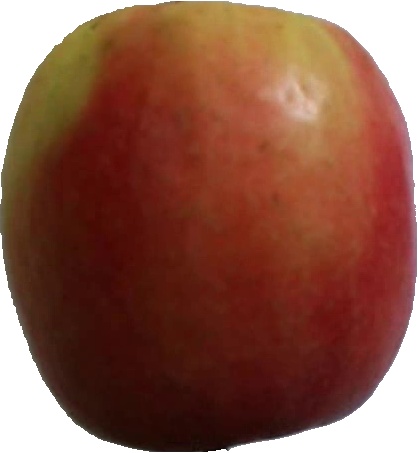
Label: apple_pink_lady_1